WADK

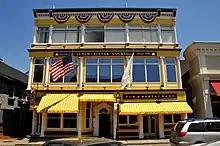
140 Thames Street housed WADK's studio facility beginning in 1973

The Reservoir Road transmitter site was shut down in 1967 and a new facility built on Garfield Avenue, though the studios remained. This would come to an end after the Middletown water department refused to grant a long-term lease to WADK in 1971, a lease that the station thought necessary if it wanted to make a major investment in the 20-year-old facility. A new site on Thames Street, a block from the original studios, was completed in 1973.